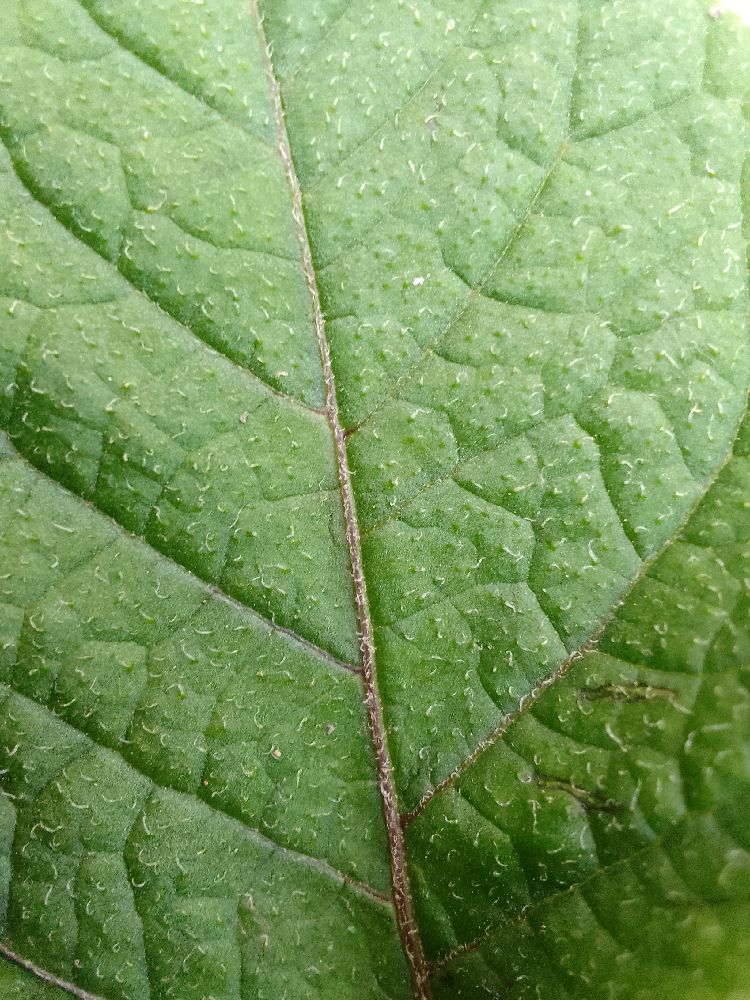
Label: Healthy